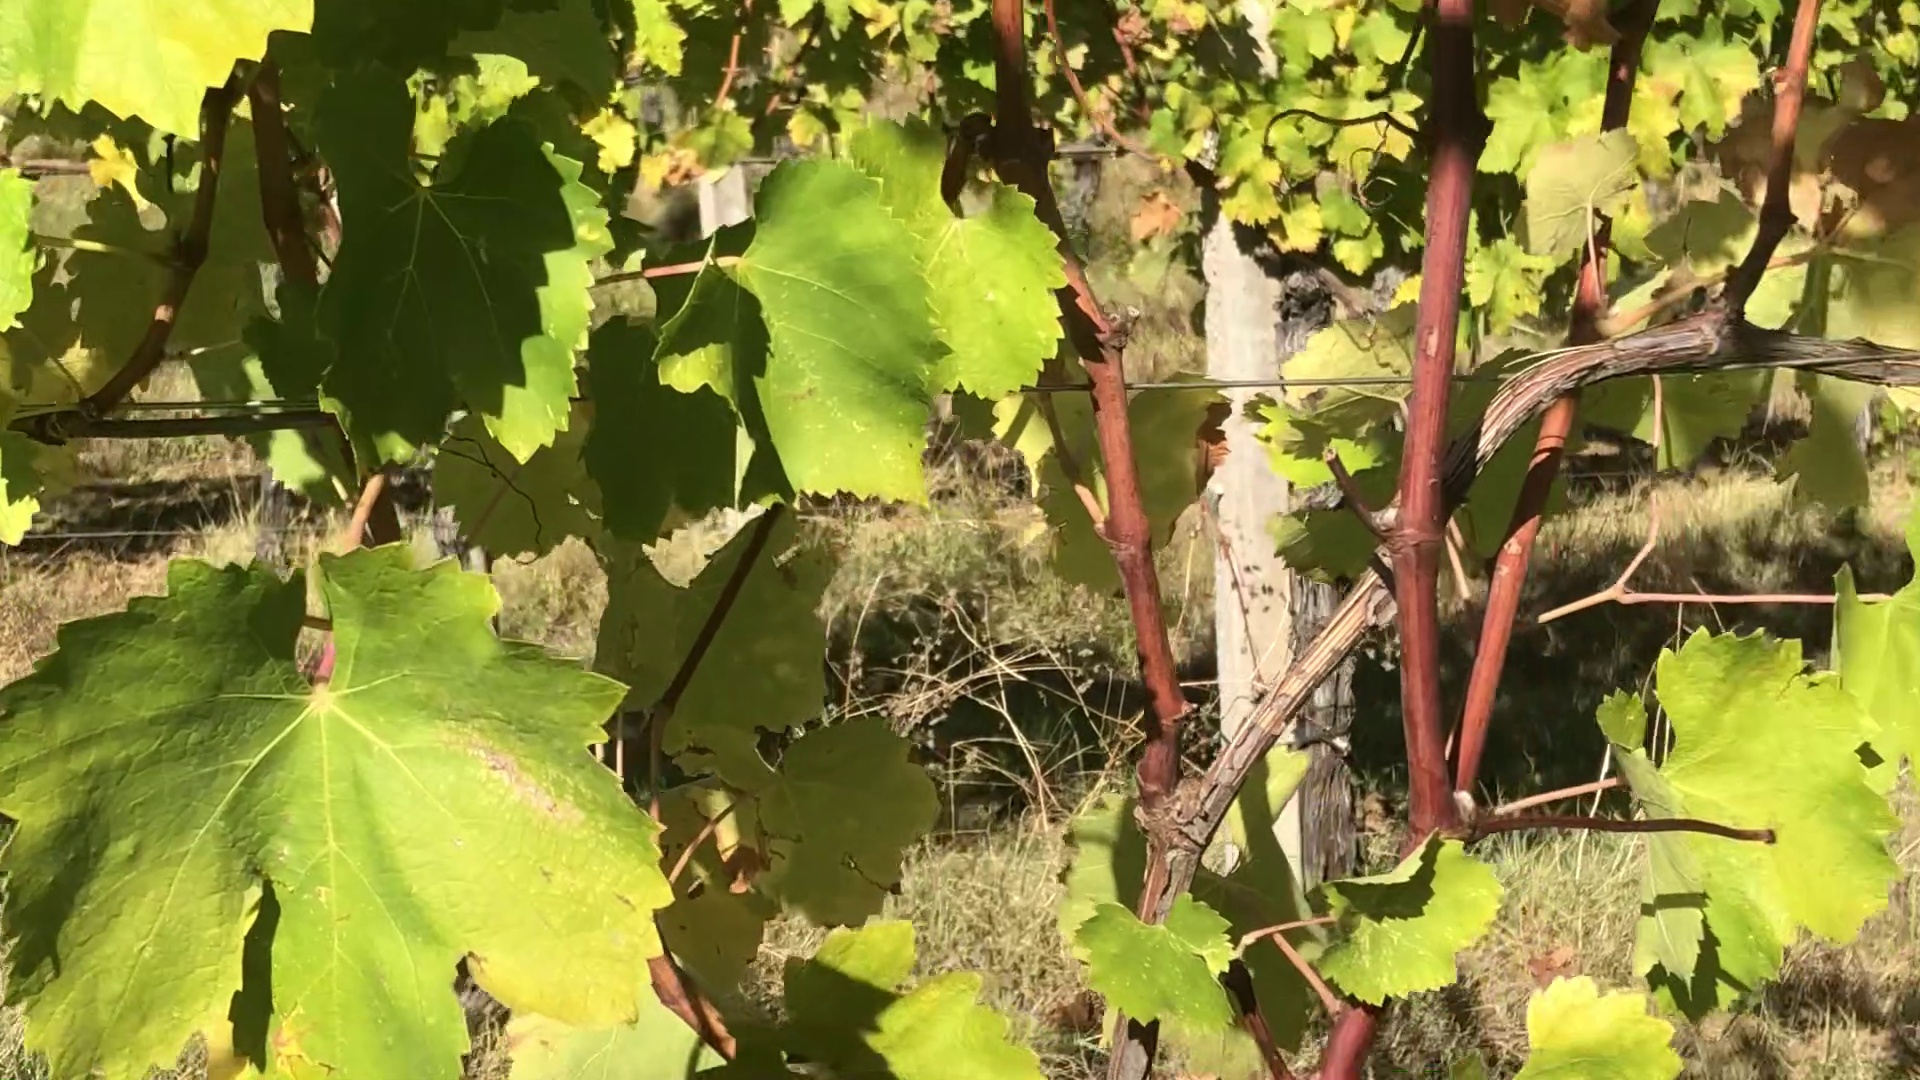
Label: healthy